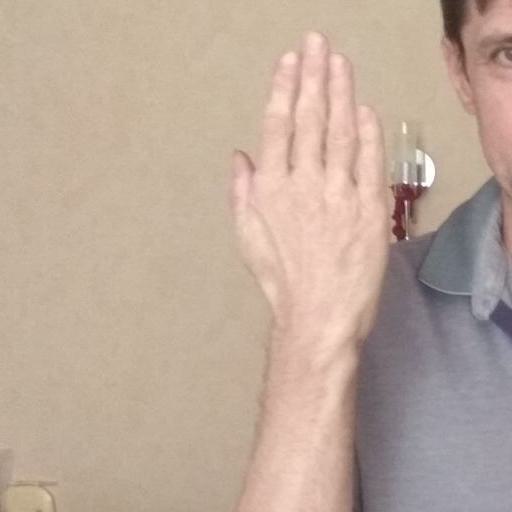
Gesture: stop_inverted